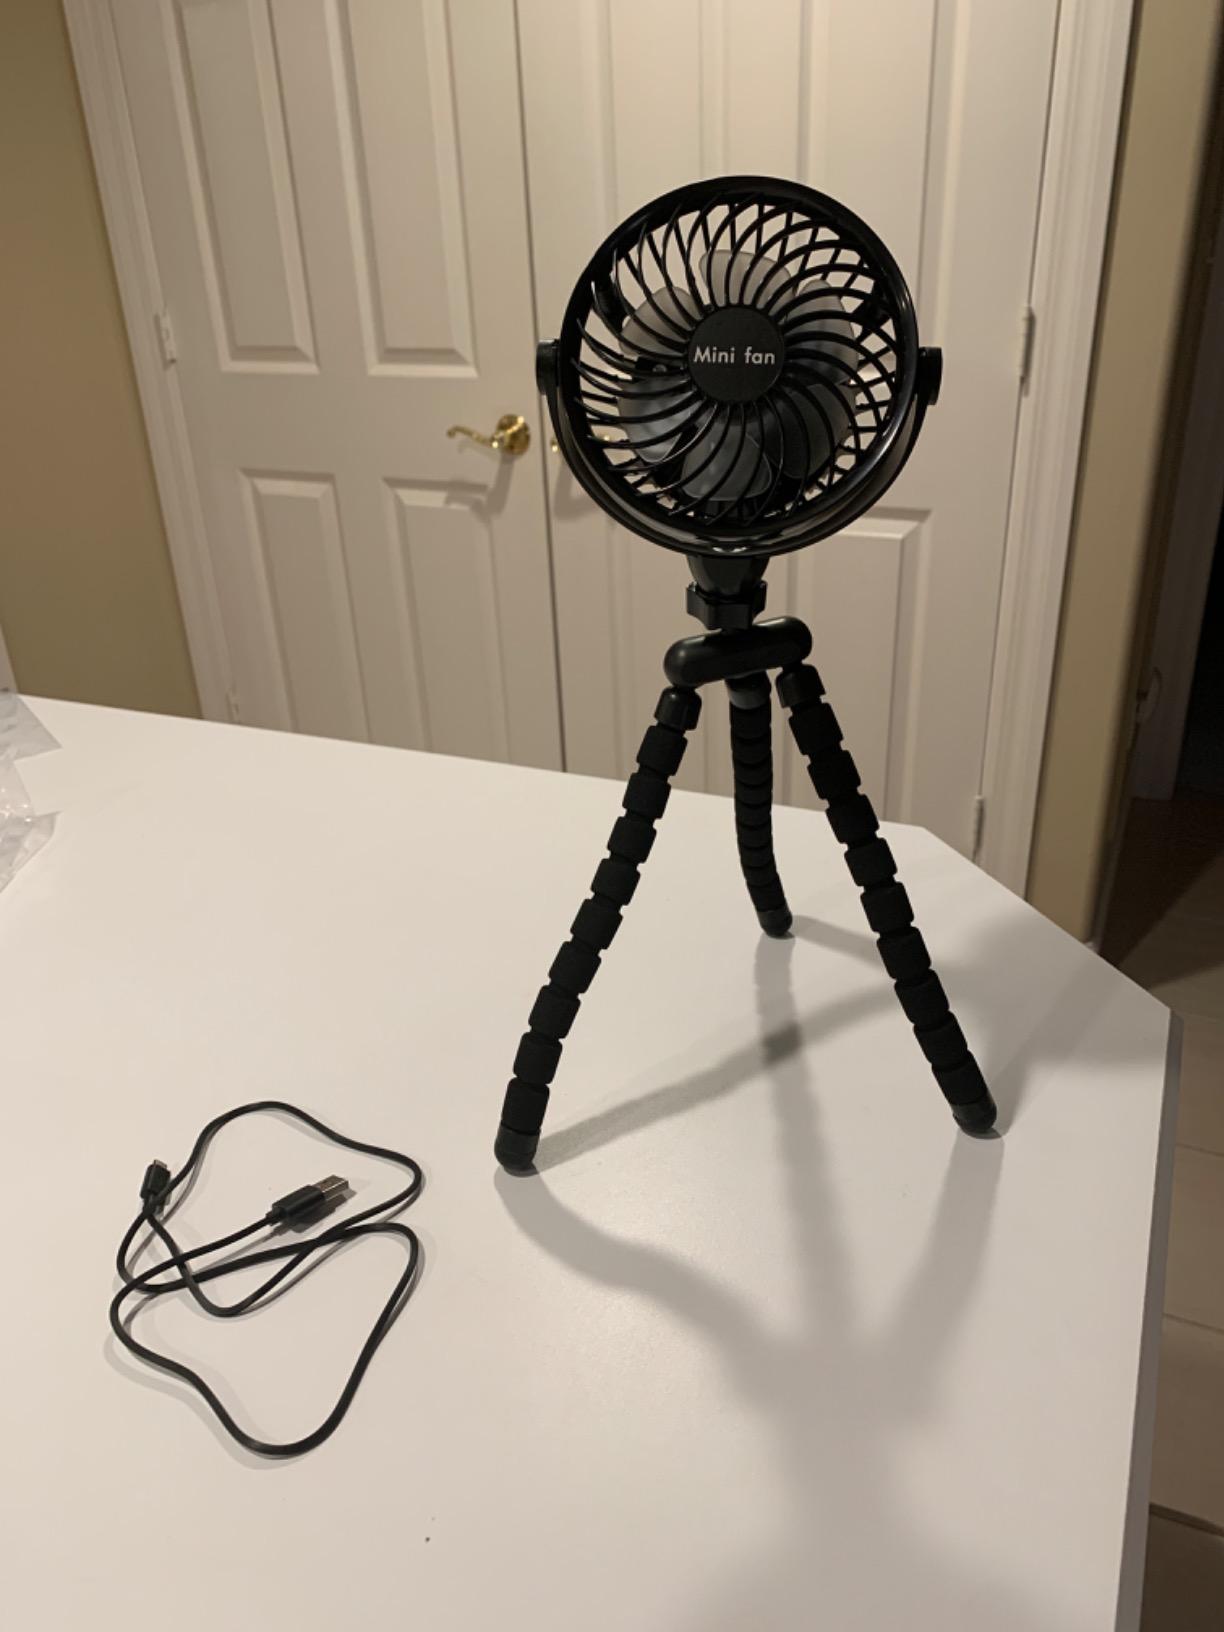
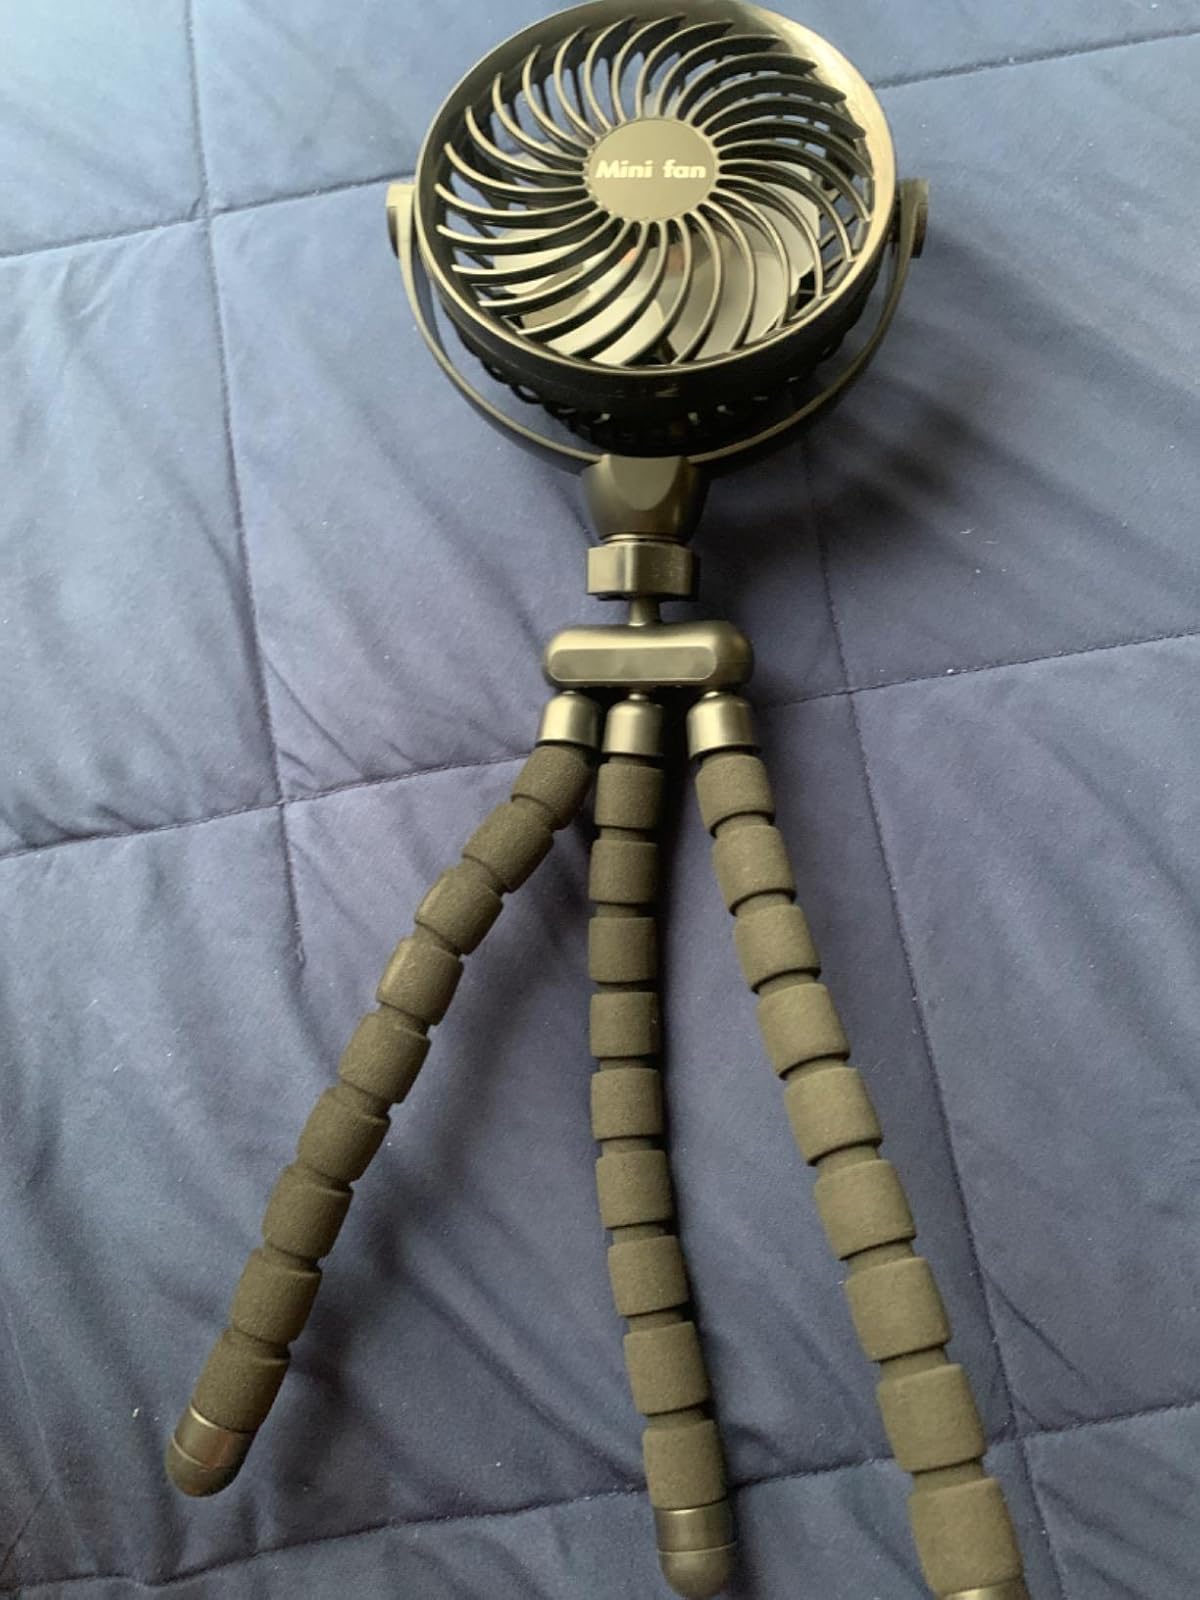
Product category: fan
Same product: yes